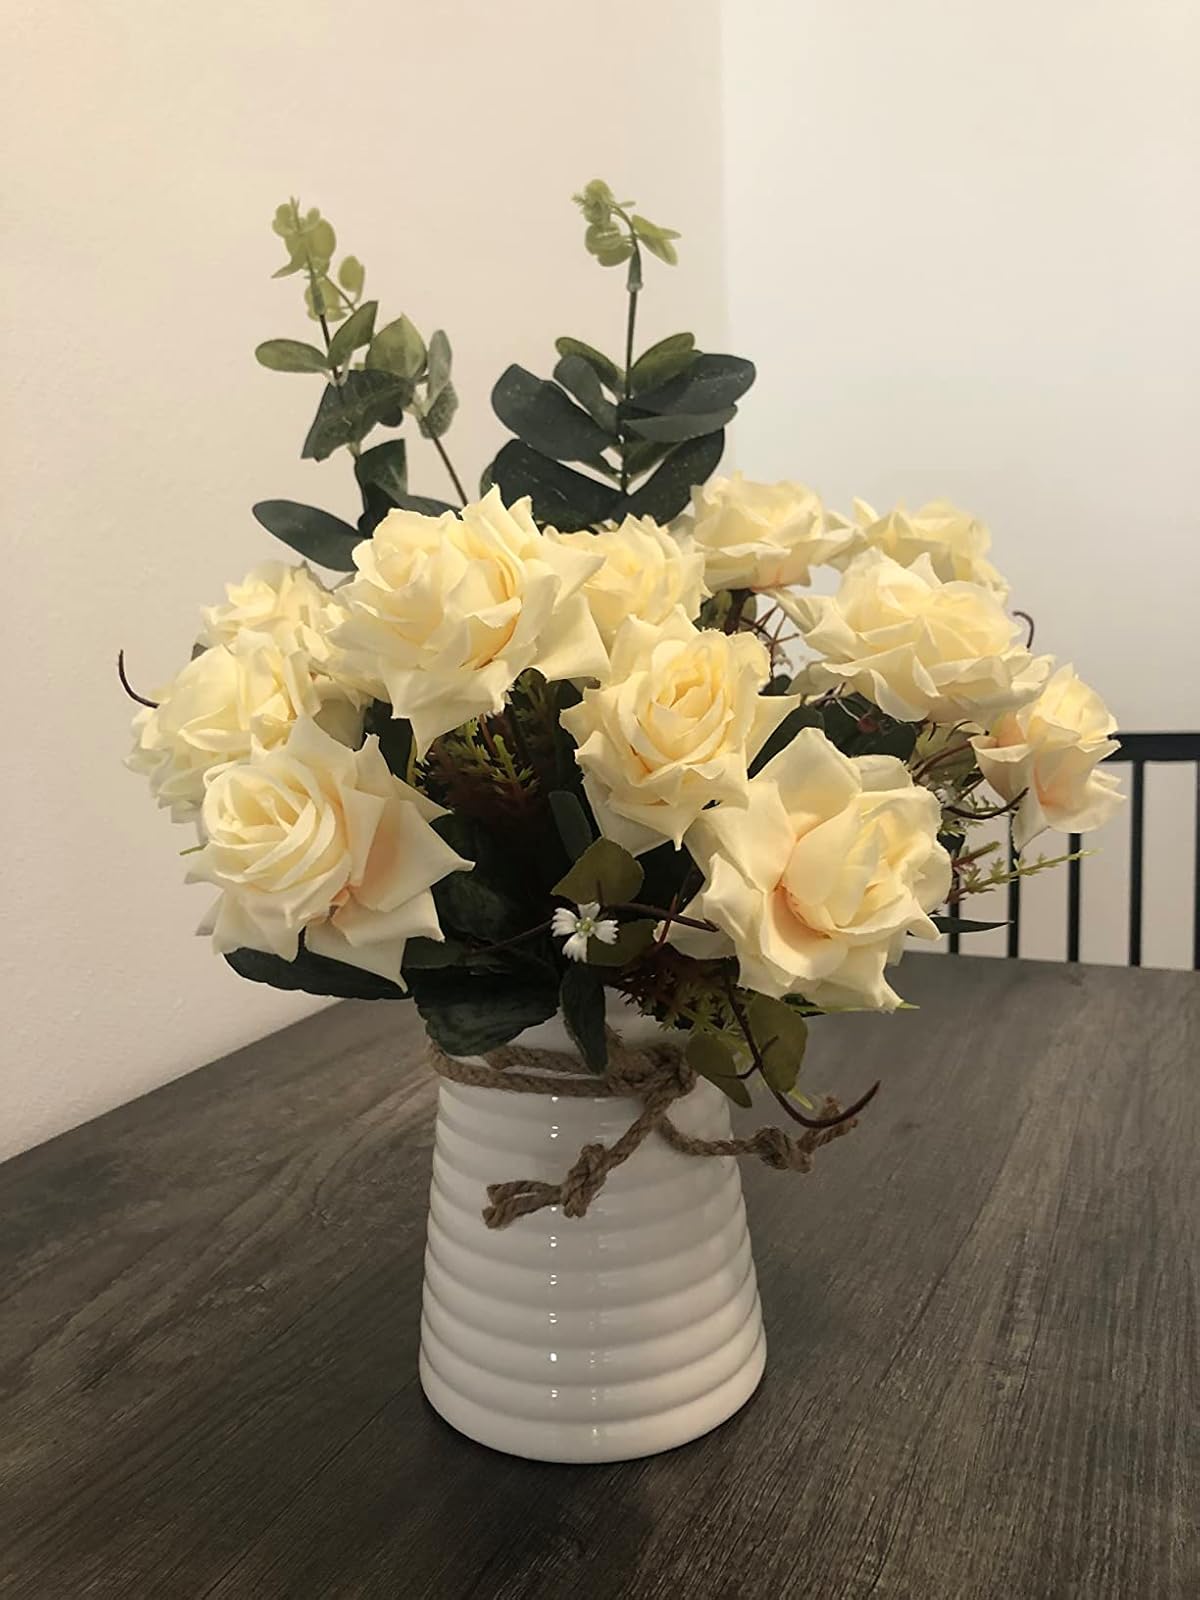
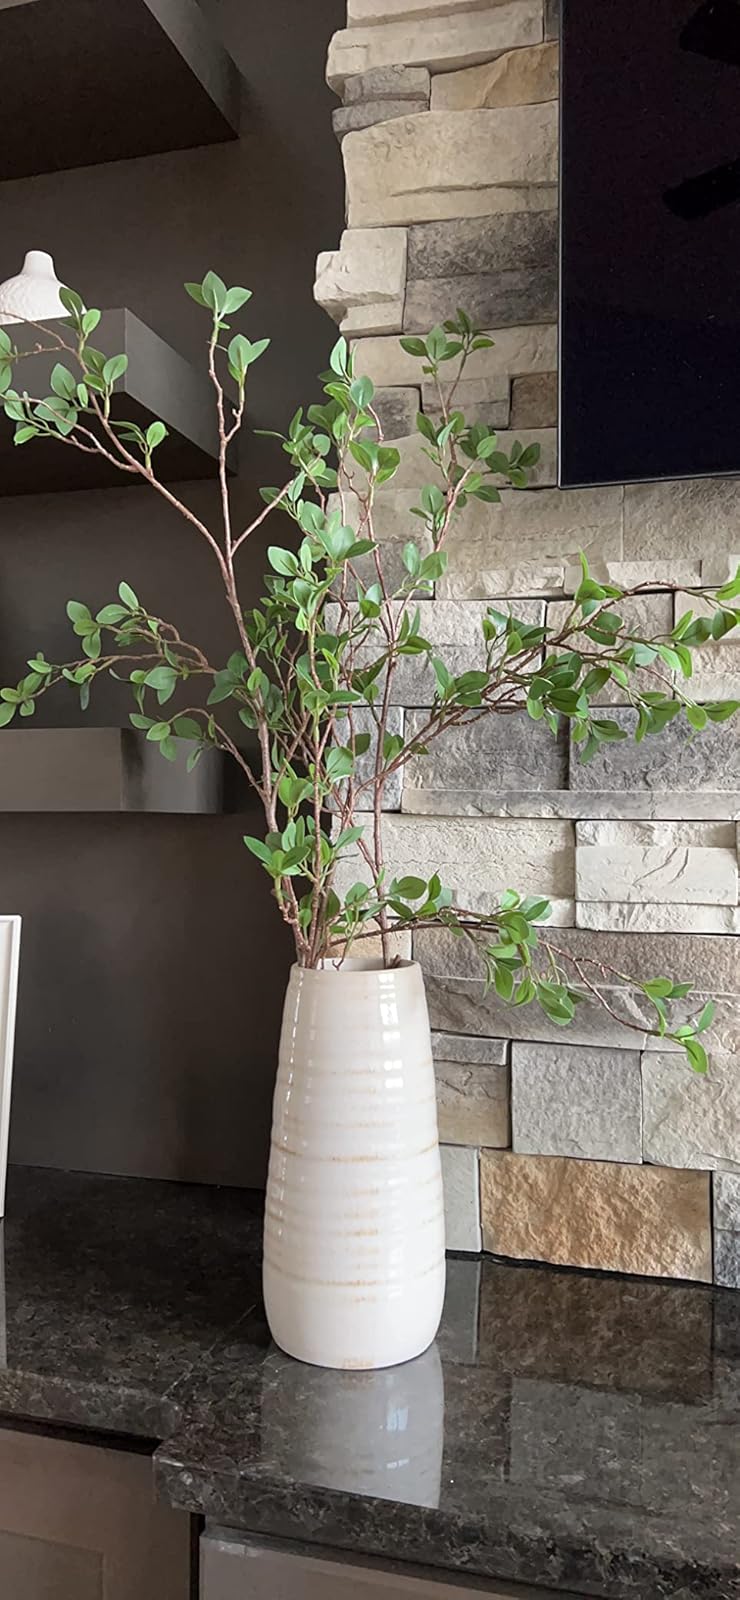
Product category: vase
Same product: no